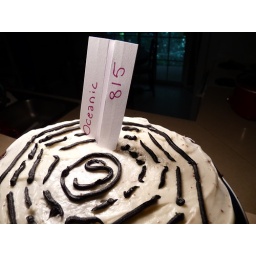
that's a paper plane sticking out of the icing, in case you couldn't tell.